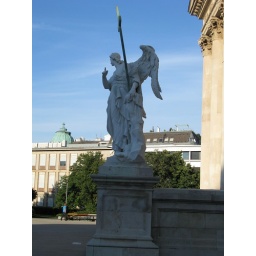
One of the lovely figures standing guard over the main door of Karlskirche